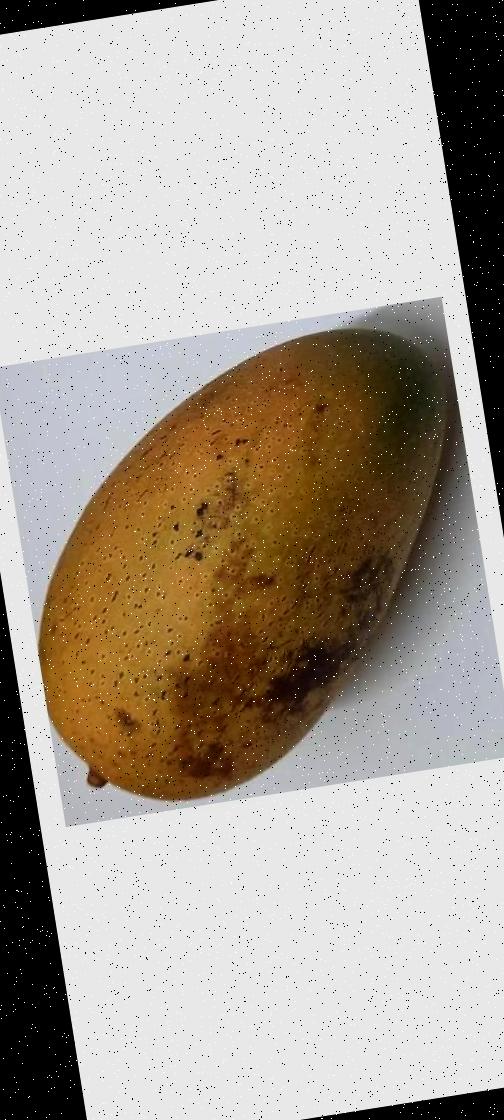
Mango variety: Ashshina Classic